Upper Paleolithic

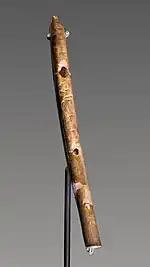
Bone flute, Aurignacian, c. 35,000 BC

The climate of the period in Europe saw dramatic changes, and included the Last Glacial Maximum, the coldest phase of the last glacial period, which lasted from about 26.5 to 19 kya, being coldest at the end, before relatively rapid warming (all dates vary somewhat for different areas, and in different studies). During the Maximum, most of Northern Europe was covered by an ice-sheet, forcing human populations into the areas known as Last Glacial Maximum refugia, including modern Italy and the Balkans, parts of the Iberian Peninsula and areas around the Black Sea.